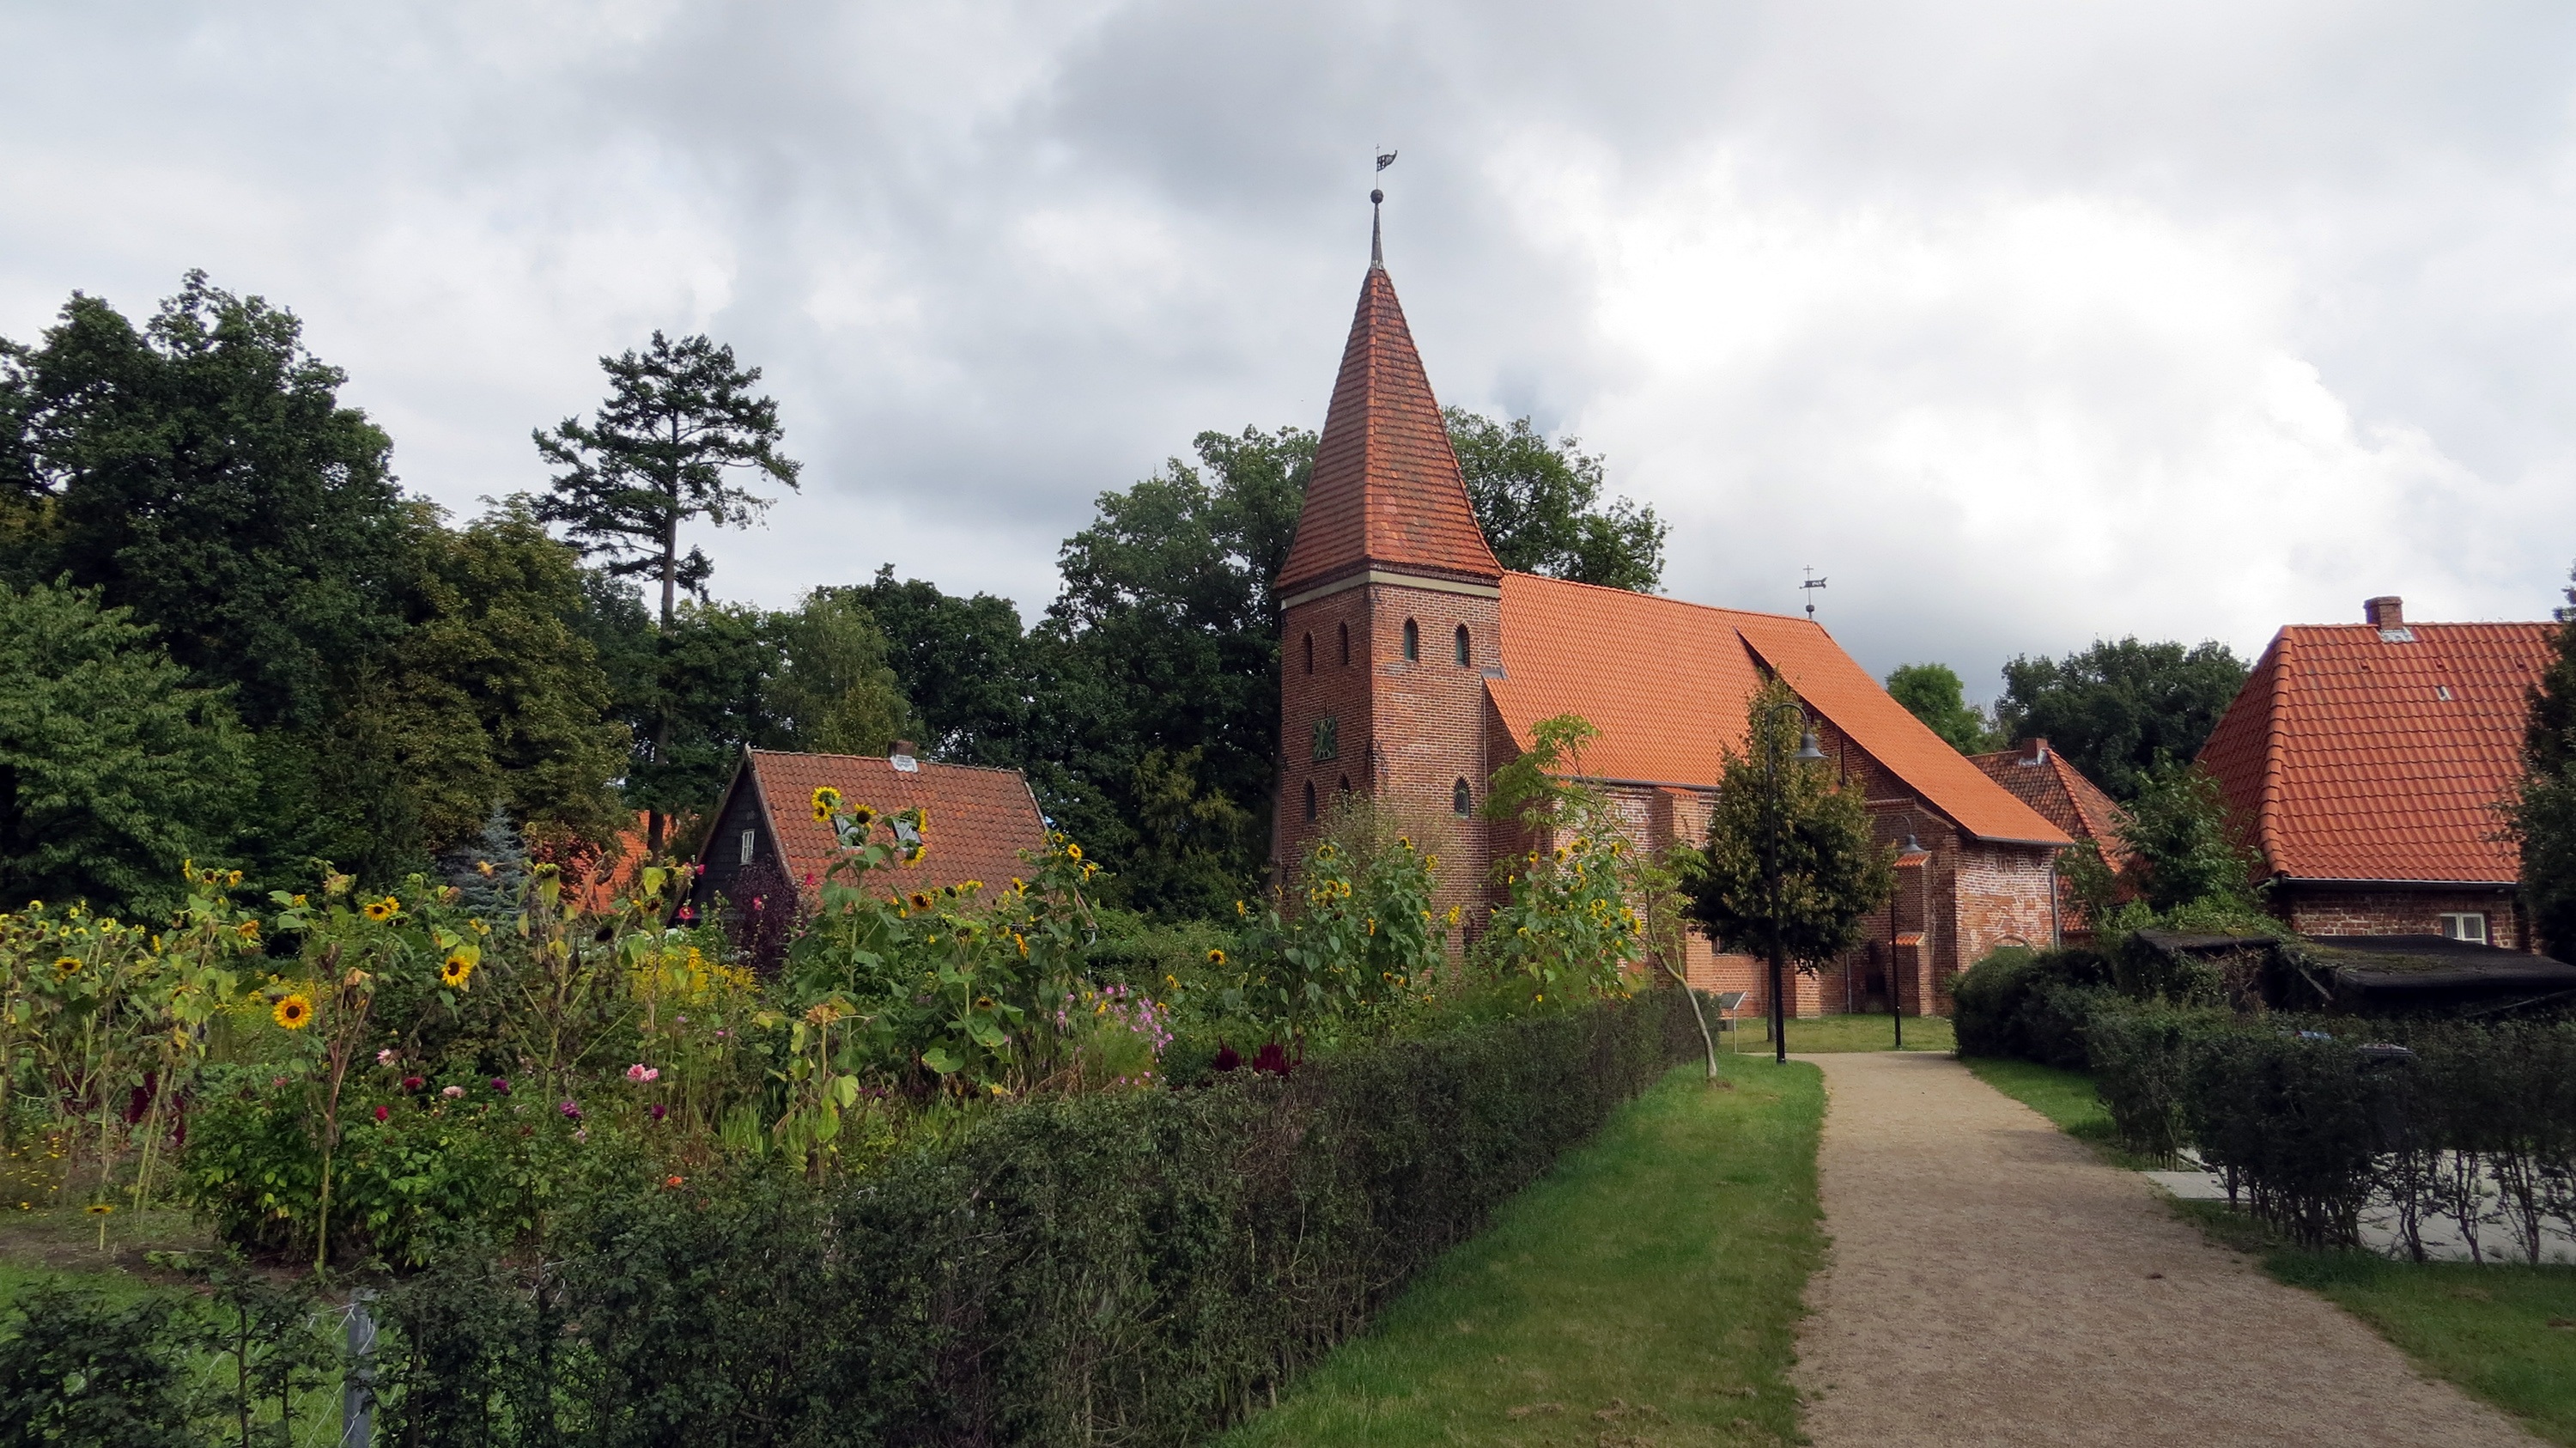
farm, house, building, chateau, village, romantic, property, church, waterway, estate, manor house, rural area, truss, brick buildings, brick radtour lung